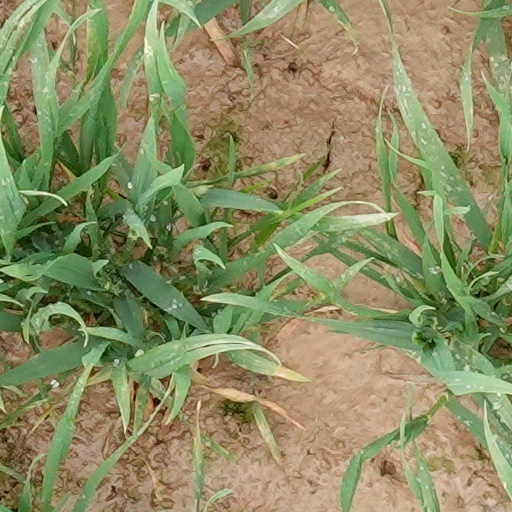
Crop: wheat